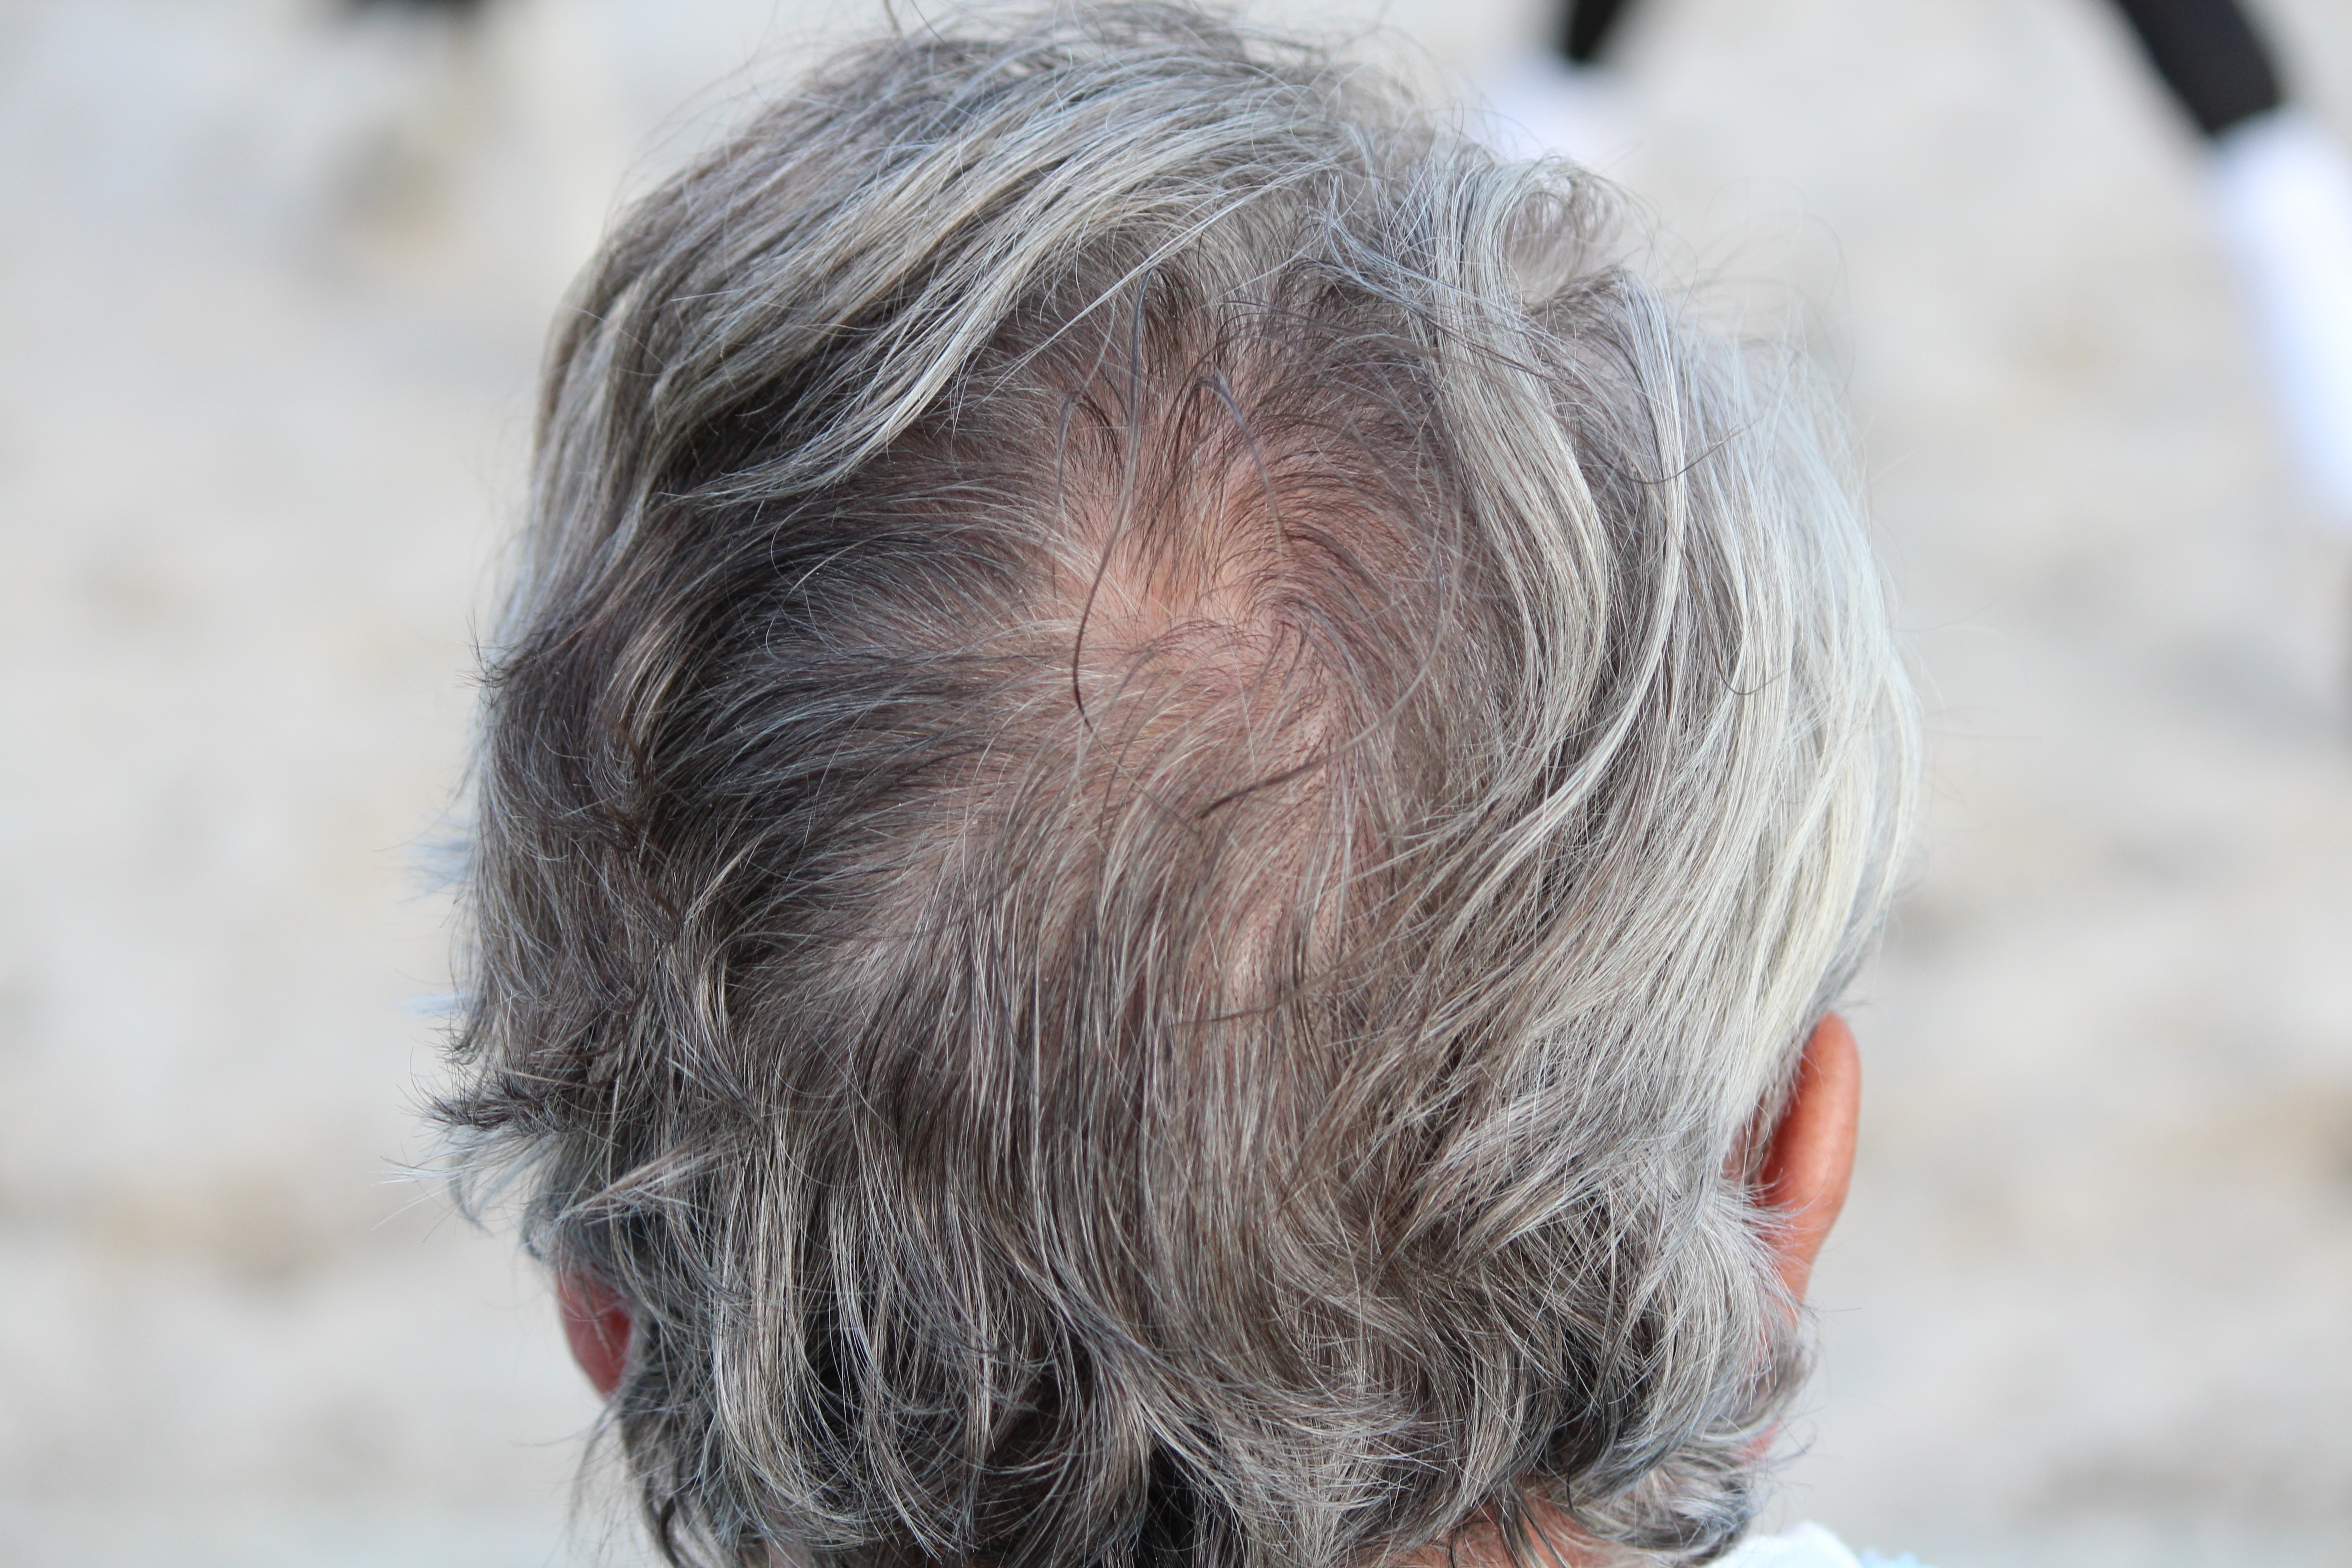
man, hair, portrait, hairstyle, long hair, close up, face, nose, grey, eye, head, skin, mind